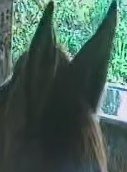
Face region: ears (position_of_ears)
Pain indicator: not_present